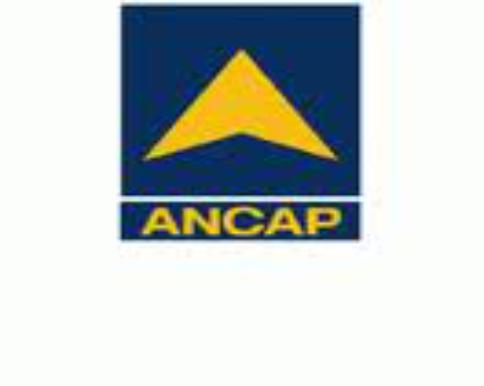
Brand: ANCAP-2
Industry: Transportation